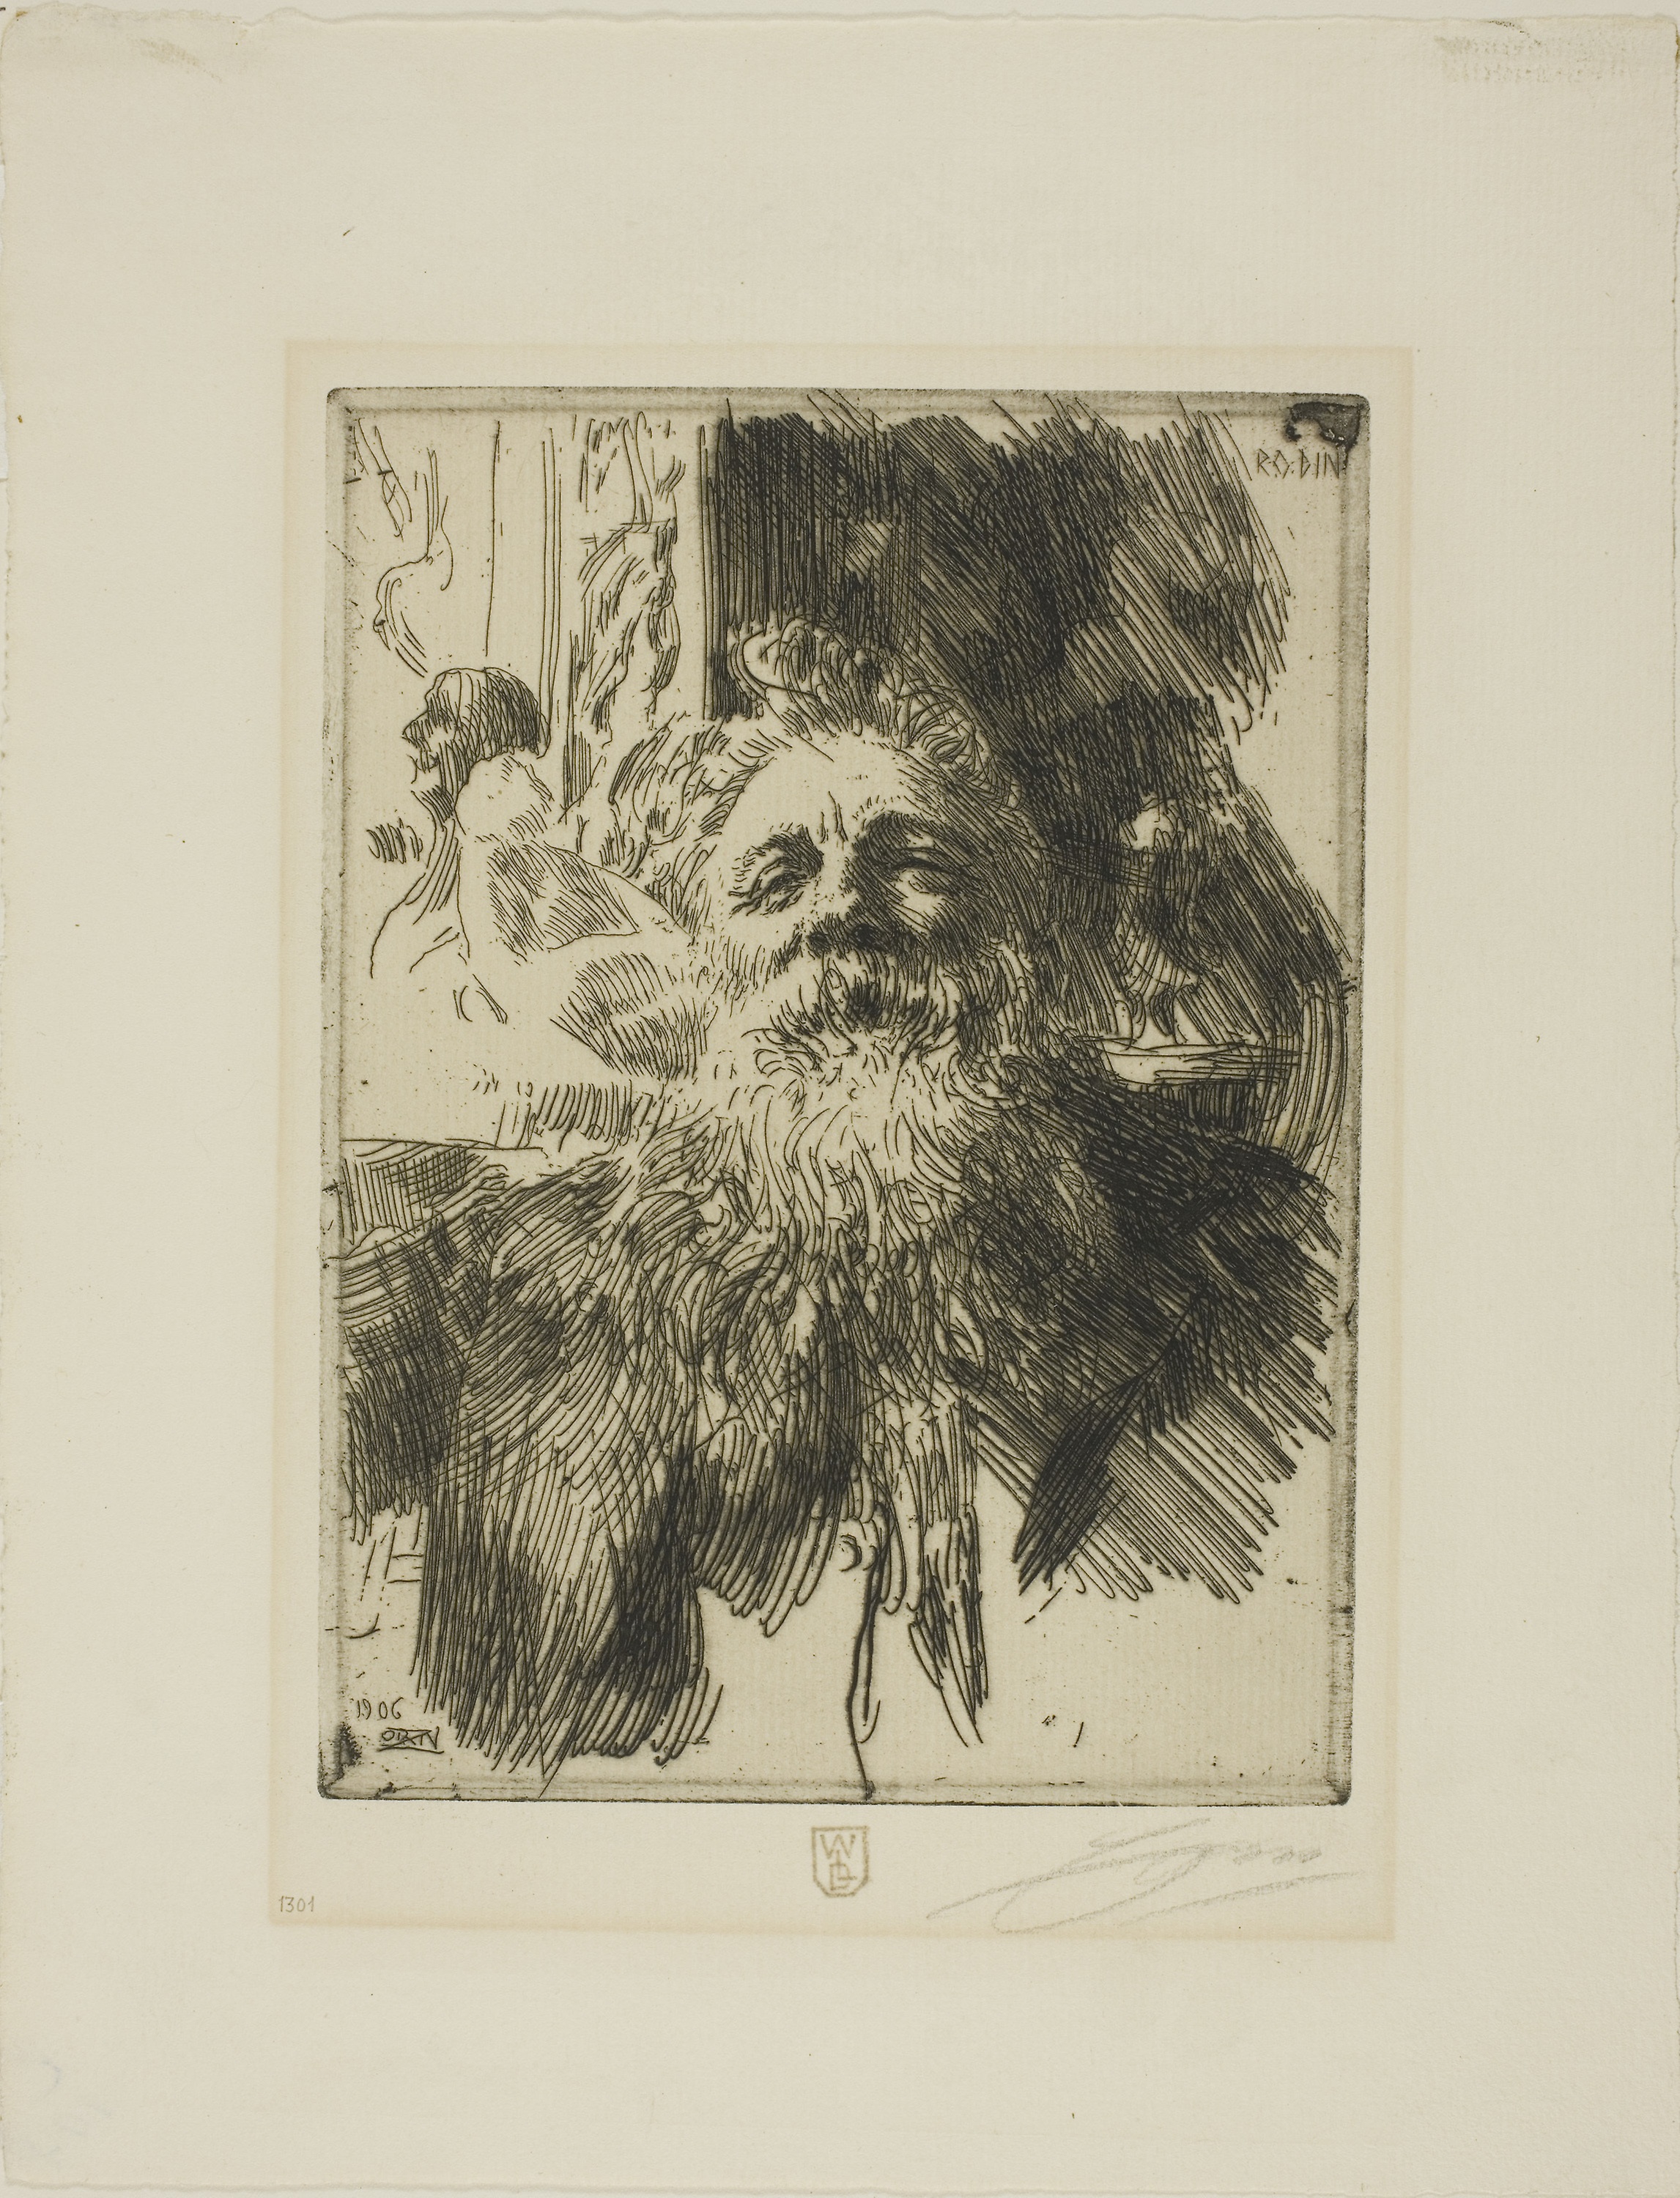
art, modern art, drawing, picture frame, art gallery, visual arts, artwork, printmaking, painting, portrait, illustration, font, facial hair